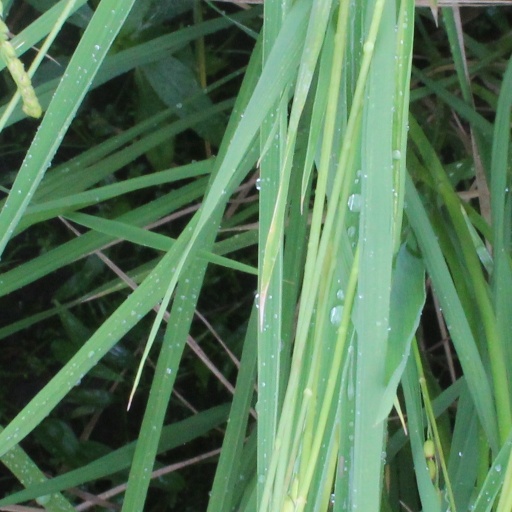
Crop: rice